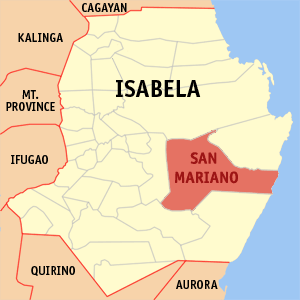
San Mariano est une municipalité de la province d’Isabela, aux Philippines.